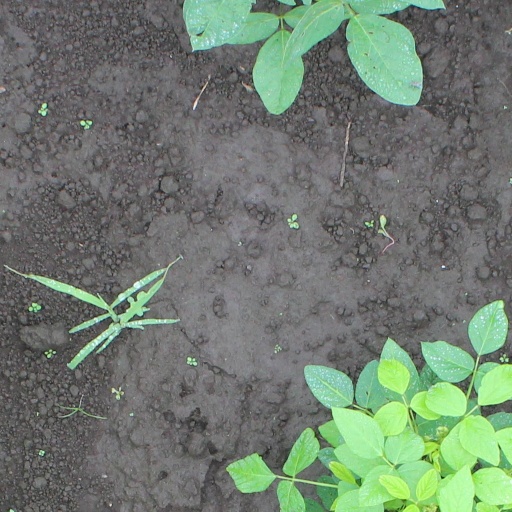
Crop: soybean